William Louis Sonntag

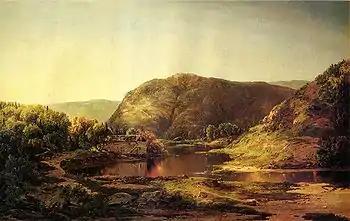
"Shenandoah Valley", oil on canvas, William Louis Sonntag Sr., 1859–1860. Virginia Historical Society

William Louis Sonntag Sr. (1822–1900) was an American landscape painter.